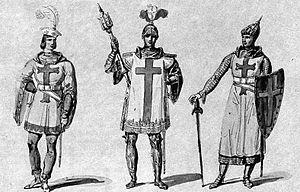
Costumes de chevaliers croisés pour la production parisienne (1854) de Il crociato in Egitto de Meyerbeer
Il crociato in Egitto est le neuvième opéra composé par Giacomo Meyerbeer, et son sixième et dernier opéra composé pour un théâtre italien. Le livret est de Gaetano Rossi. La création eut lieu à La Fenice de Venise le 7 mars 1824. Cet opéra va remporter un triomphe international, permettant à son compositeur d’atteindre une renommée équivalente à celle de Rossini. Il s’agit également du premier opéra de Meyerbeer joué à Paris. Ce succès et la volonté de suivre Rossini, qui vient de prendre la direction du Théâtre-Italien et à qui le lie une amitié profonde et durable, vont inciter Meyerbeer à quitter l’Italie et à s’installer à Paris. Mais de nombreux musicologues notent qu’avec Il crociato, Meyerbeer a entamé une évolution artistique qui annonce déjà le Grand opéra, dont il va devenir l’un des plus ardents promoteurs.